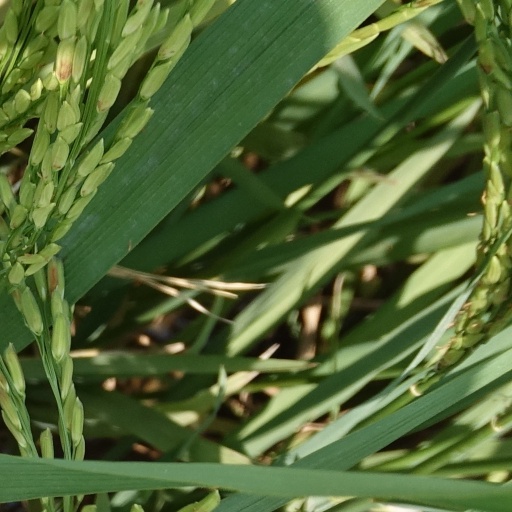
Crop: rice